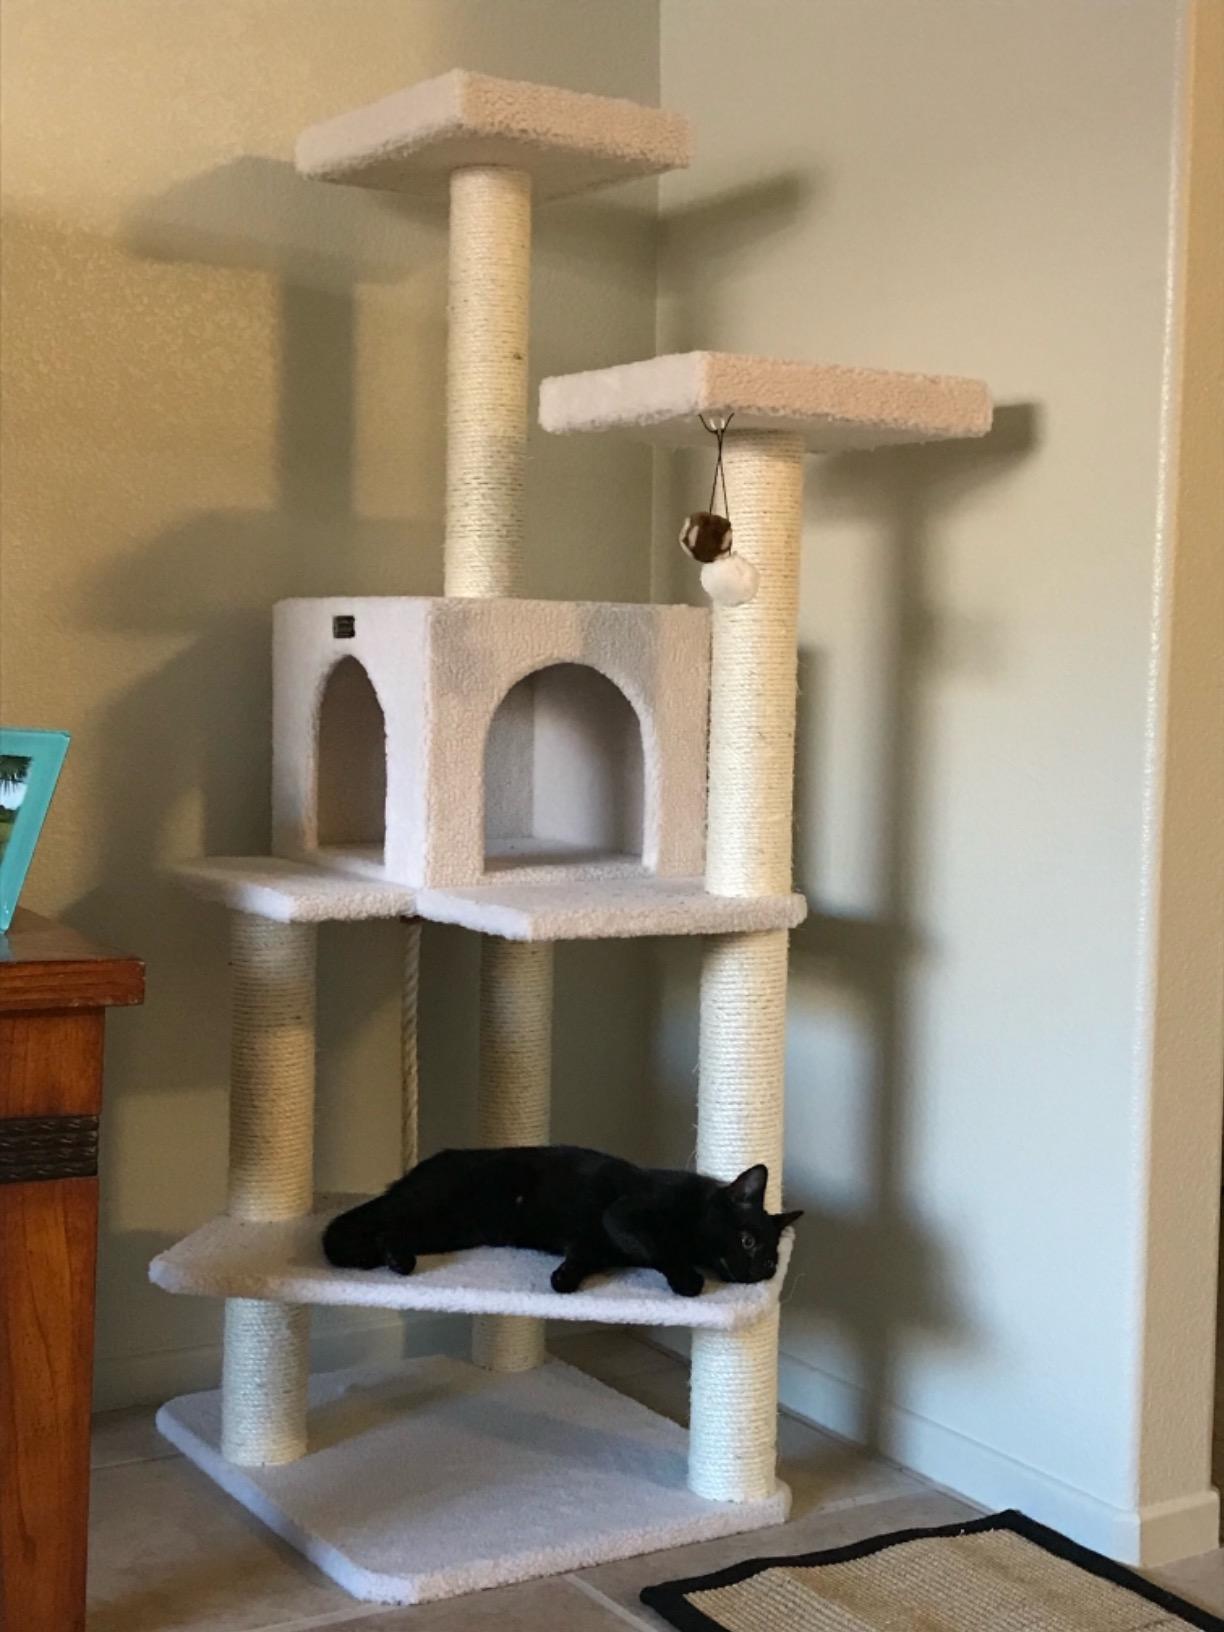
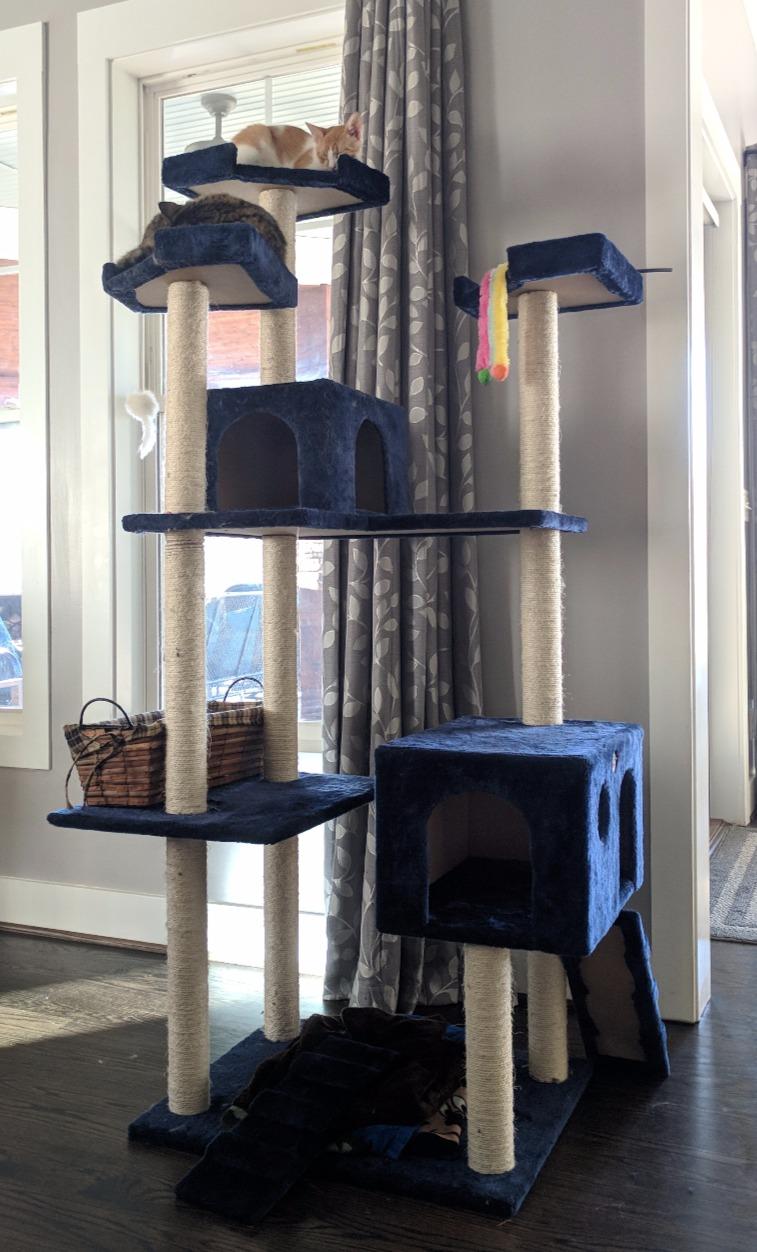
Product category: items_cat tree
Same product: no